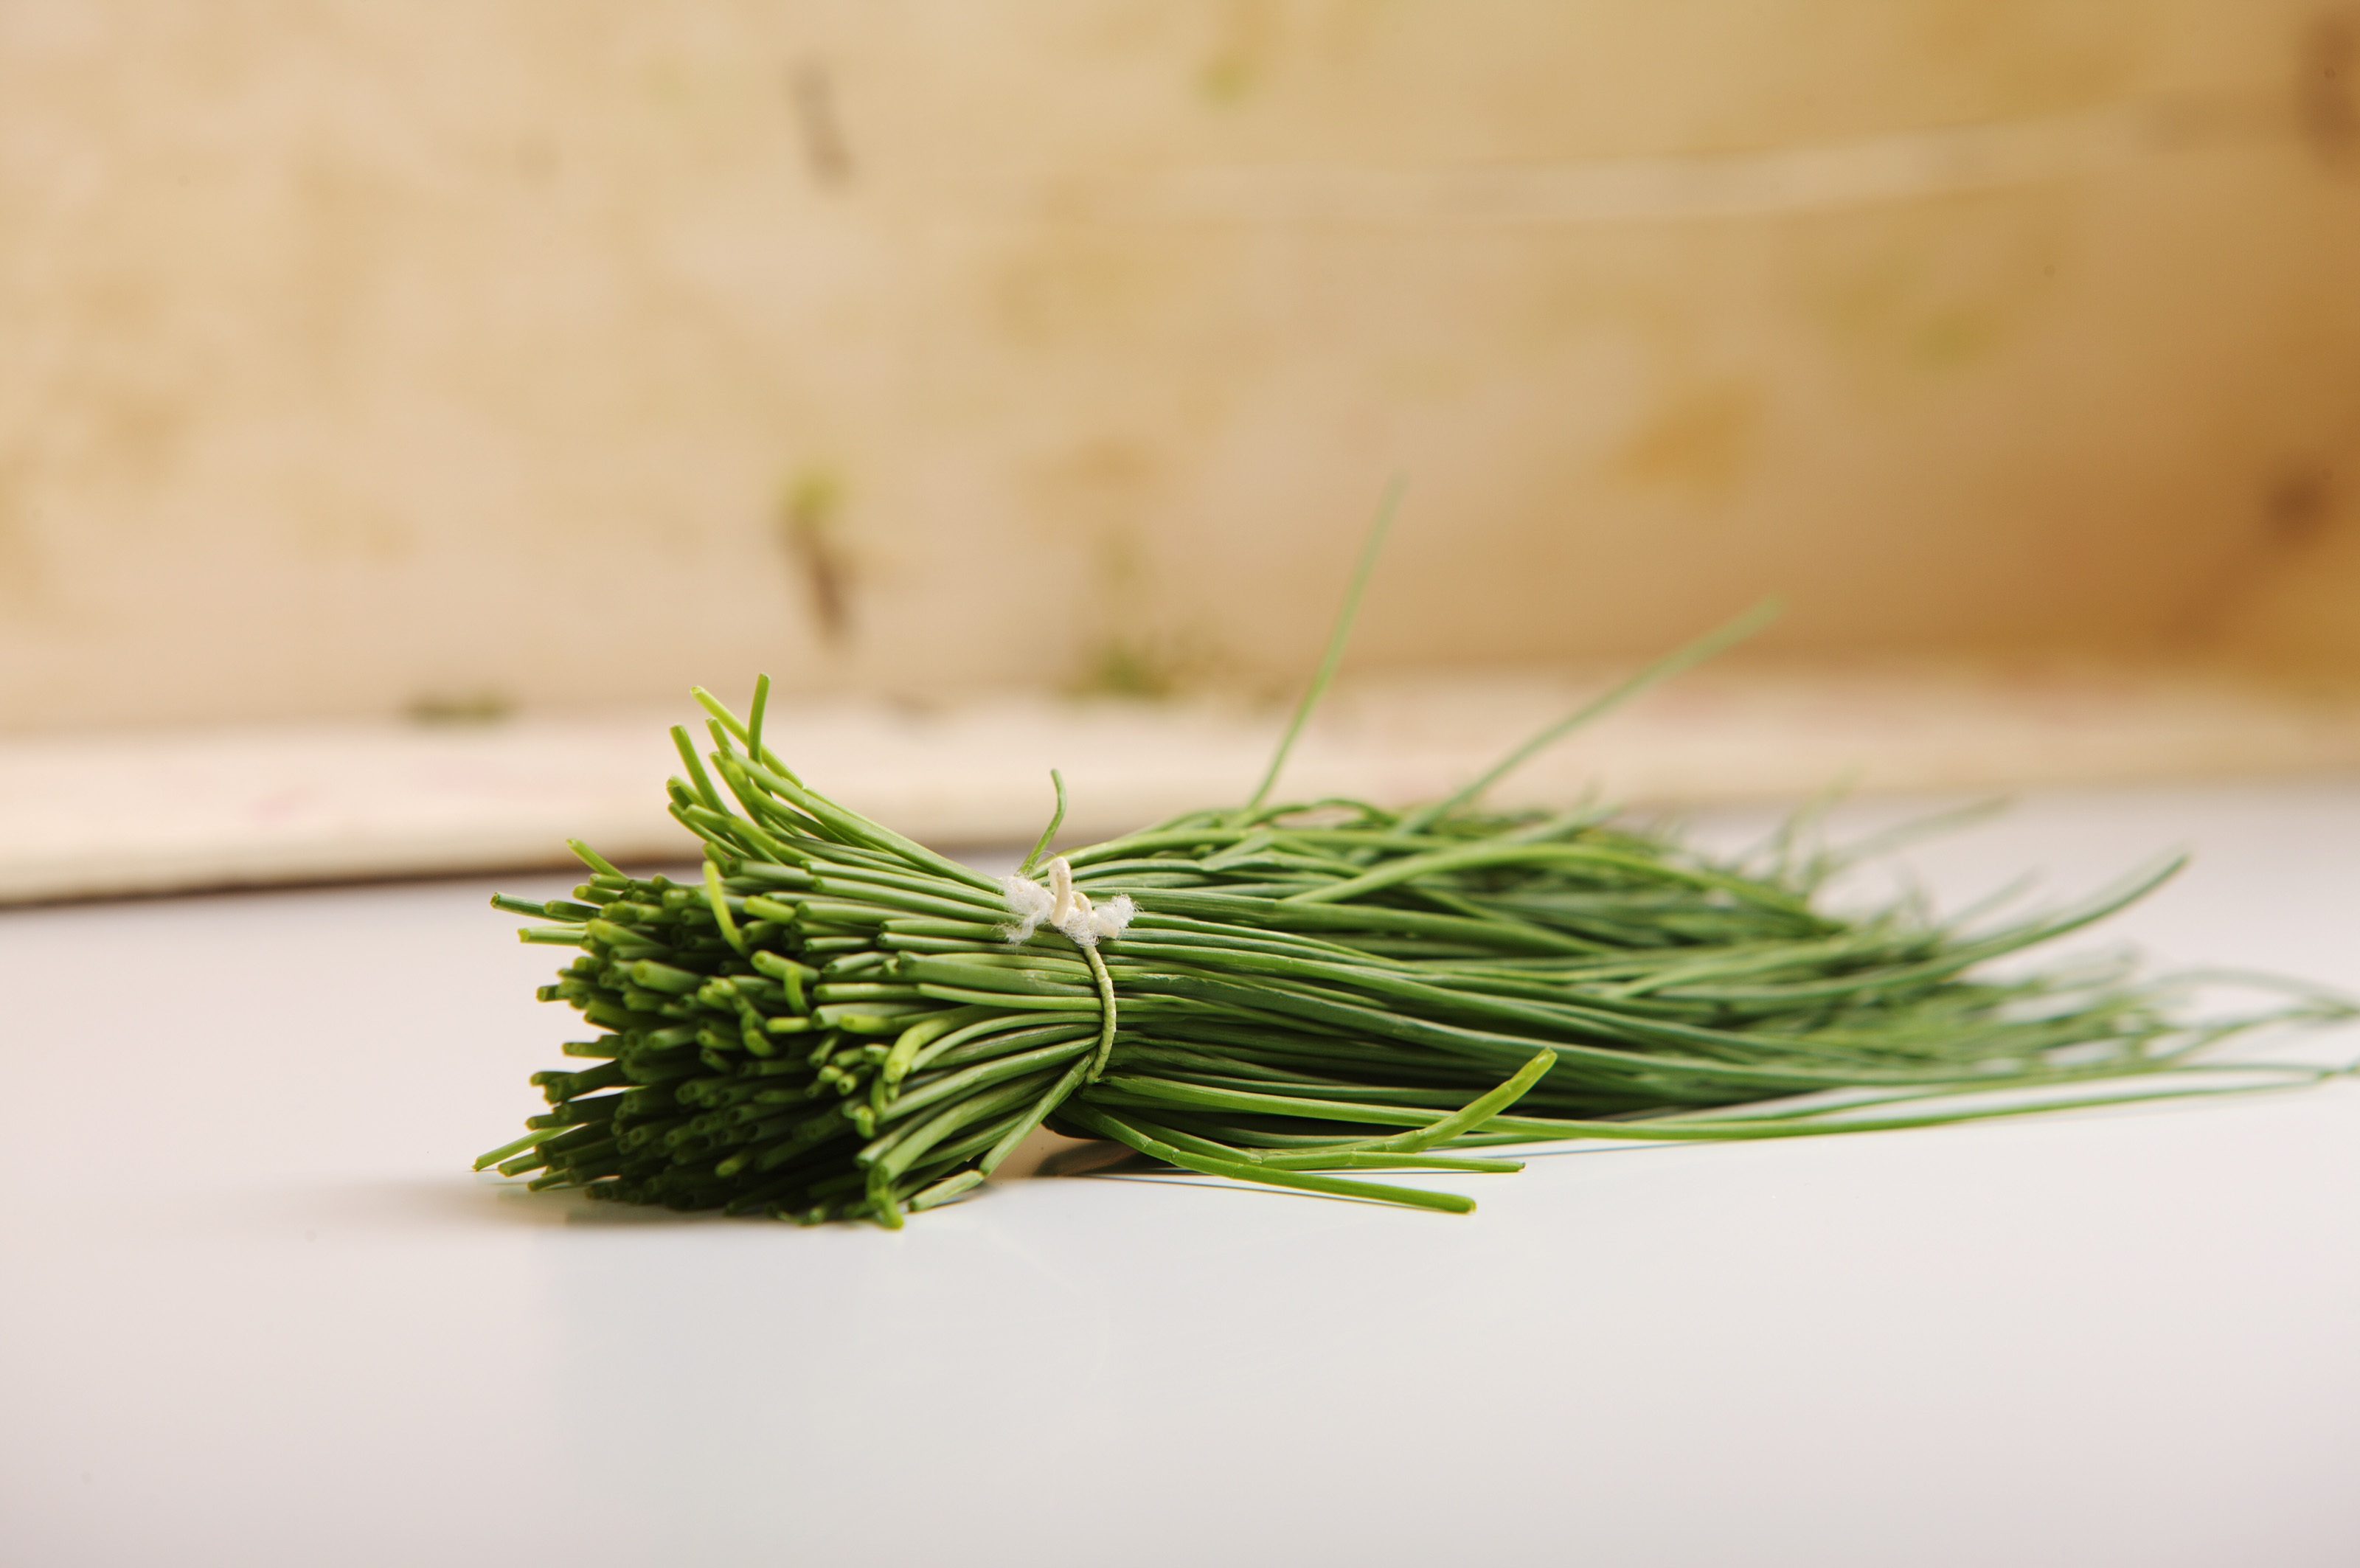
grass, branch, plant, leaf, flower, decoration, food, spring, green, spice, herb, produce, menu, kitchen, gourmet, eat, delicious, season, raw, fine, leek, chives, herbs, rosemary, delicacy, grass family, land plant